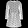
Label: Dress